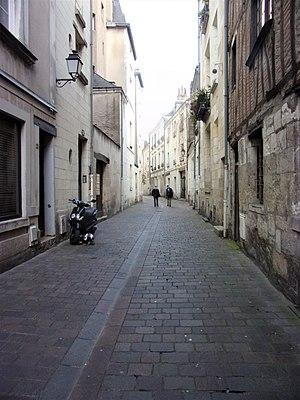
Rue du Petit-Soleil
L'enceinte de Châteauneuf est une muraille entourant la ville de Châteauneuf de Saint-Martin. Elle est aussi dénommée « enceinte de la Martinopole ».